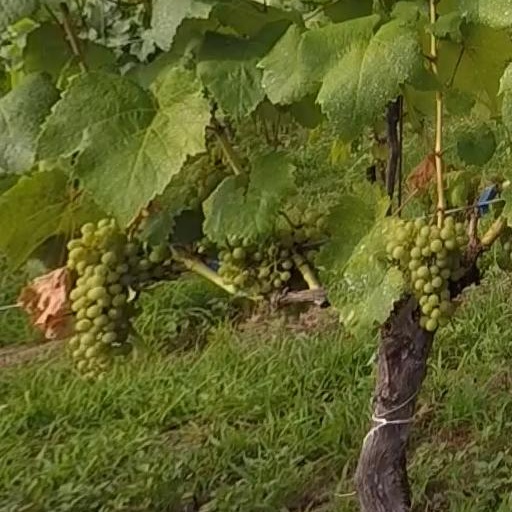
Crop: grape